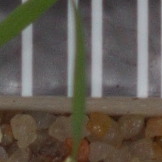
Label: loose_silkybent